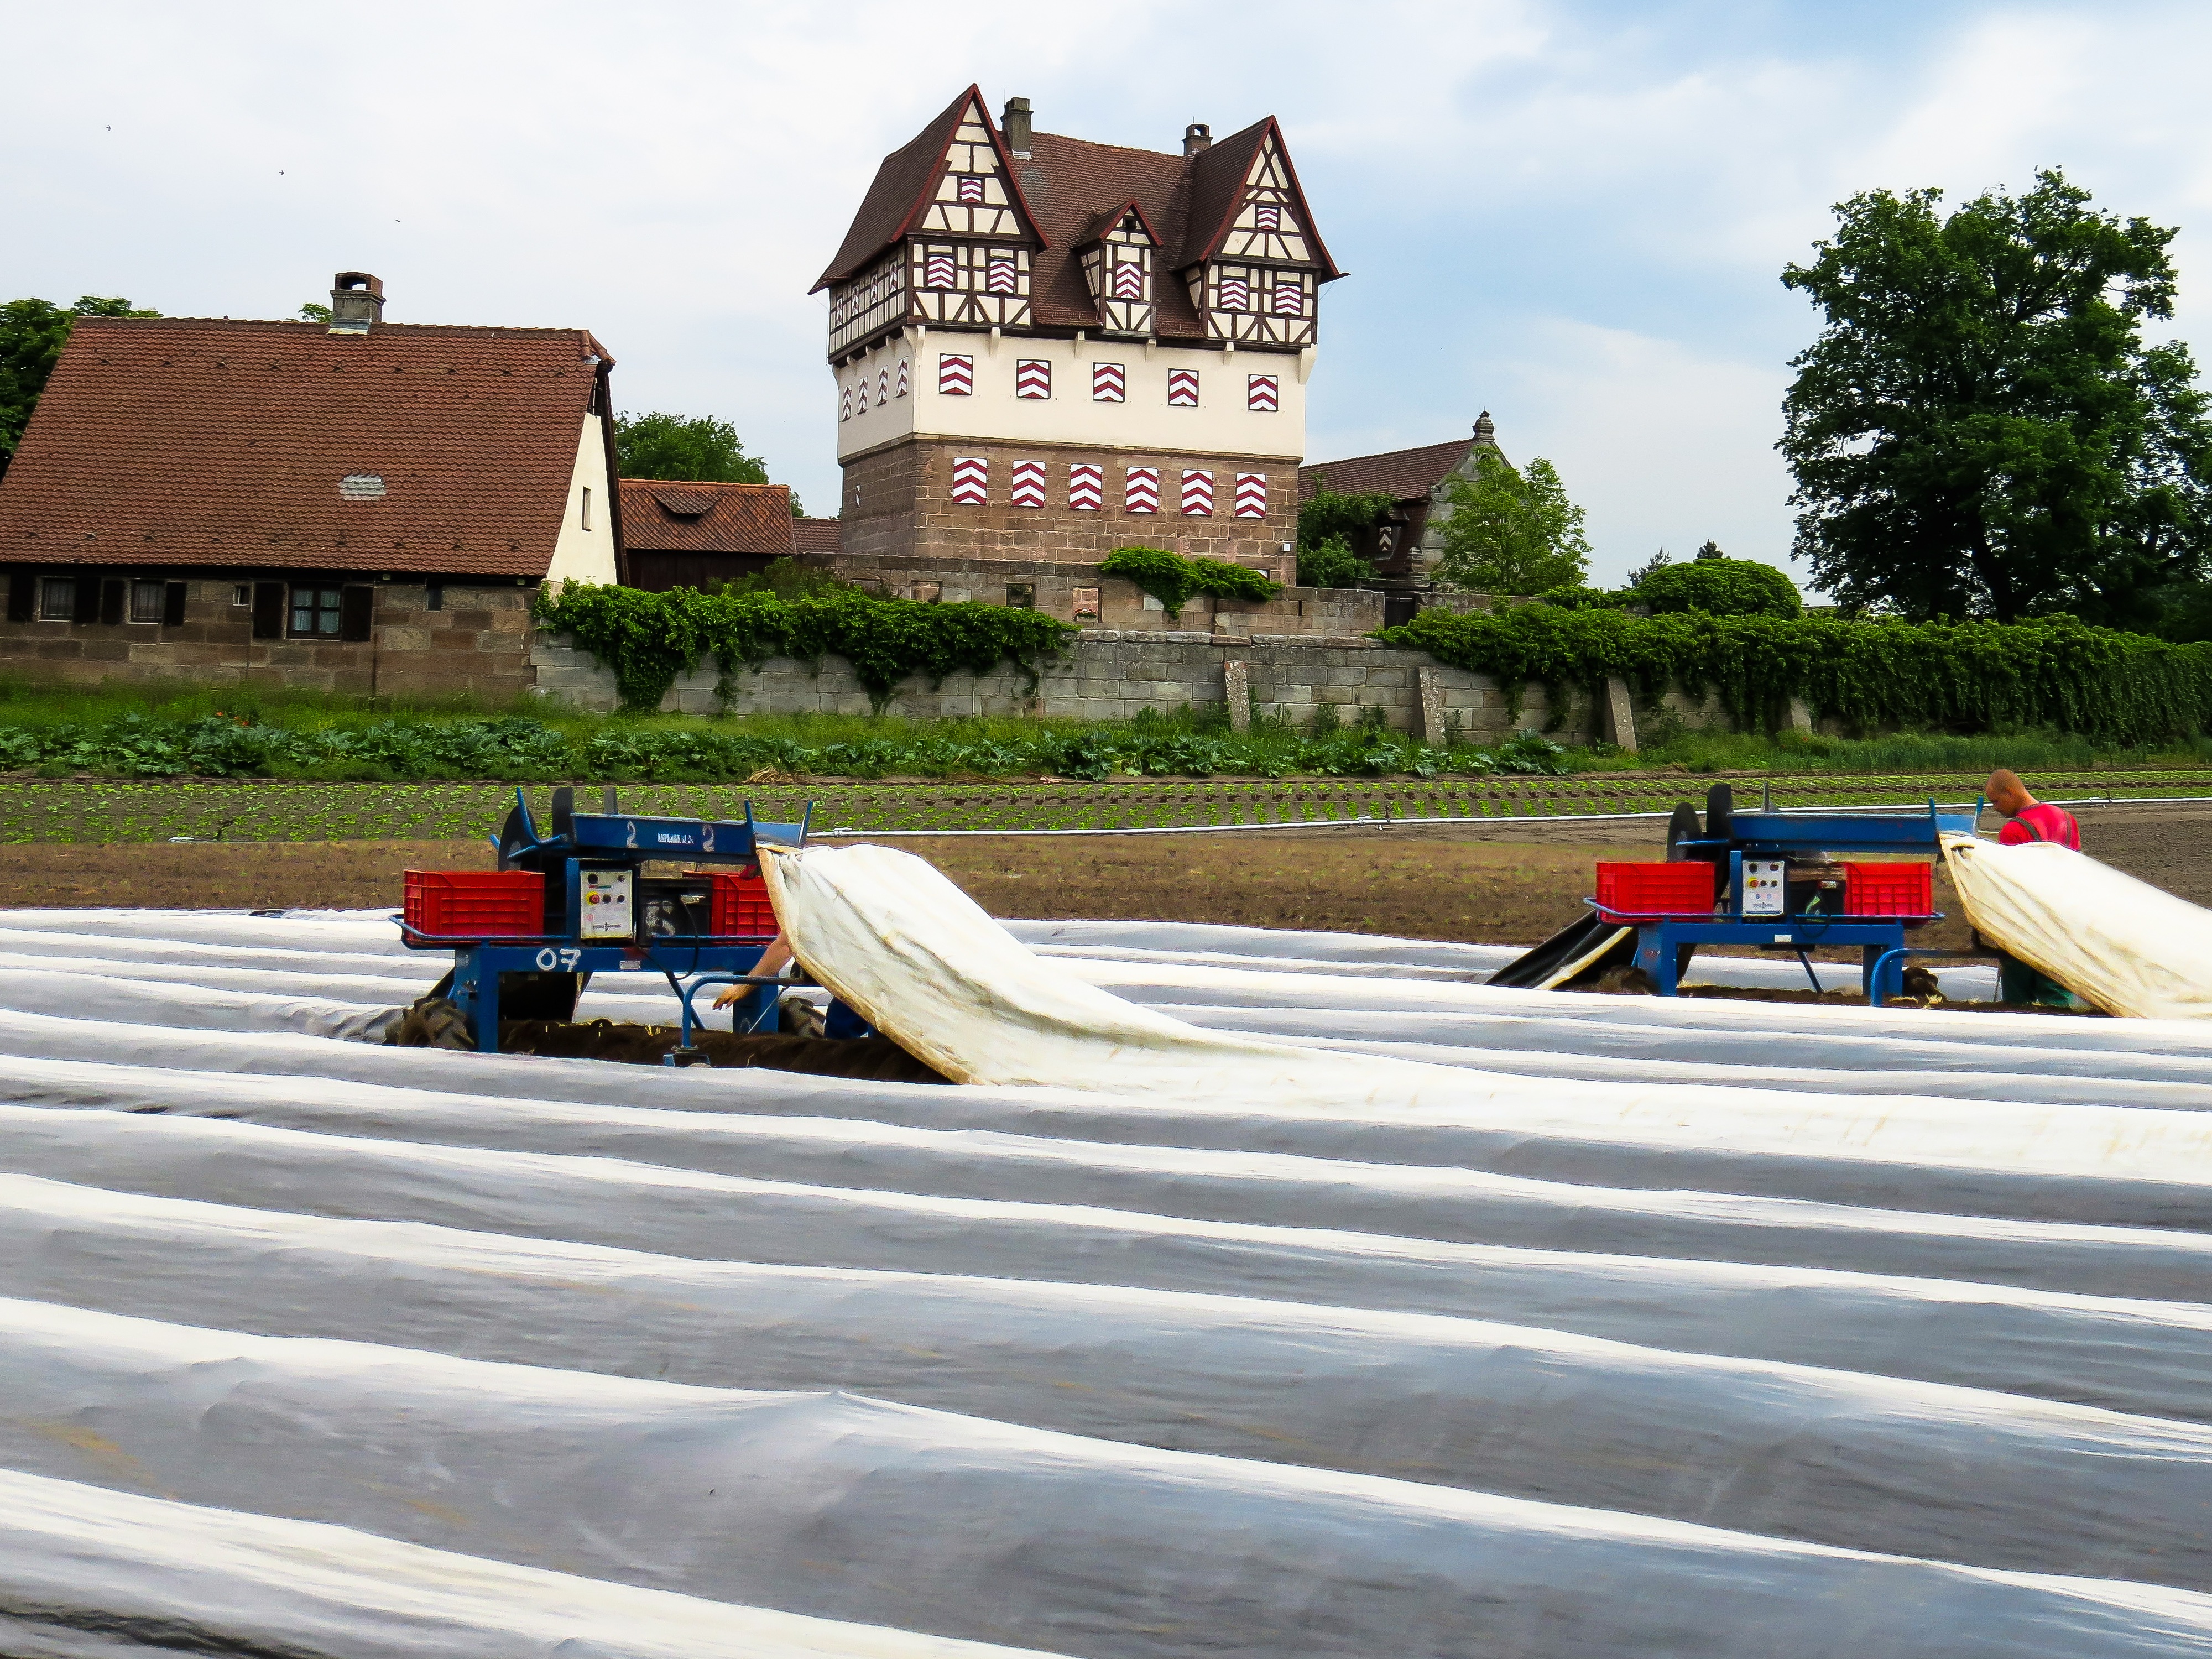
landscape, field, roof, building, old, plane, rural, food, harvest, vehicle, castle, agriculture, eat, waterway, farmer, vegetables, cover, asparagus, bauer, workers, arable, staff, asparagus field, asparagus time